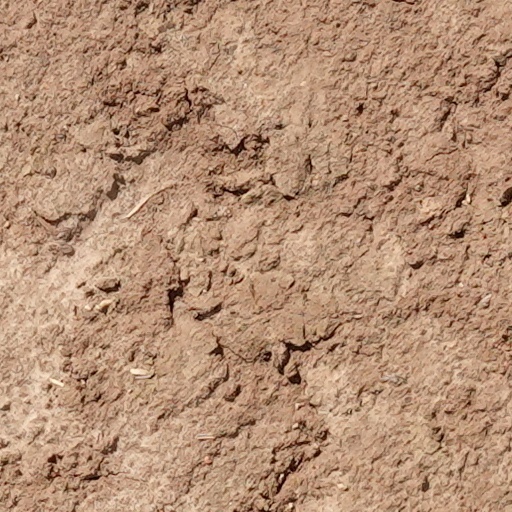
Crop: wheat